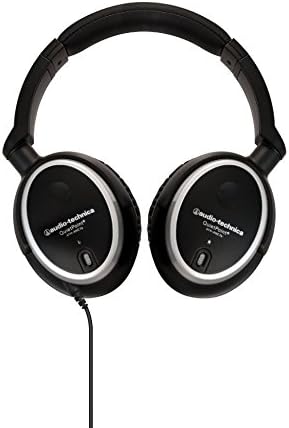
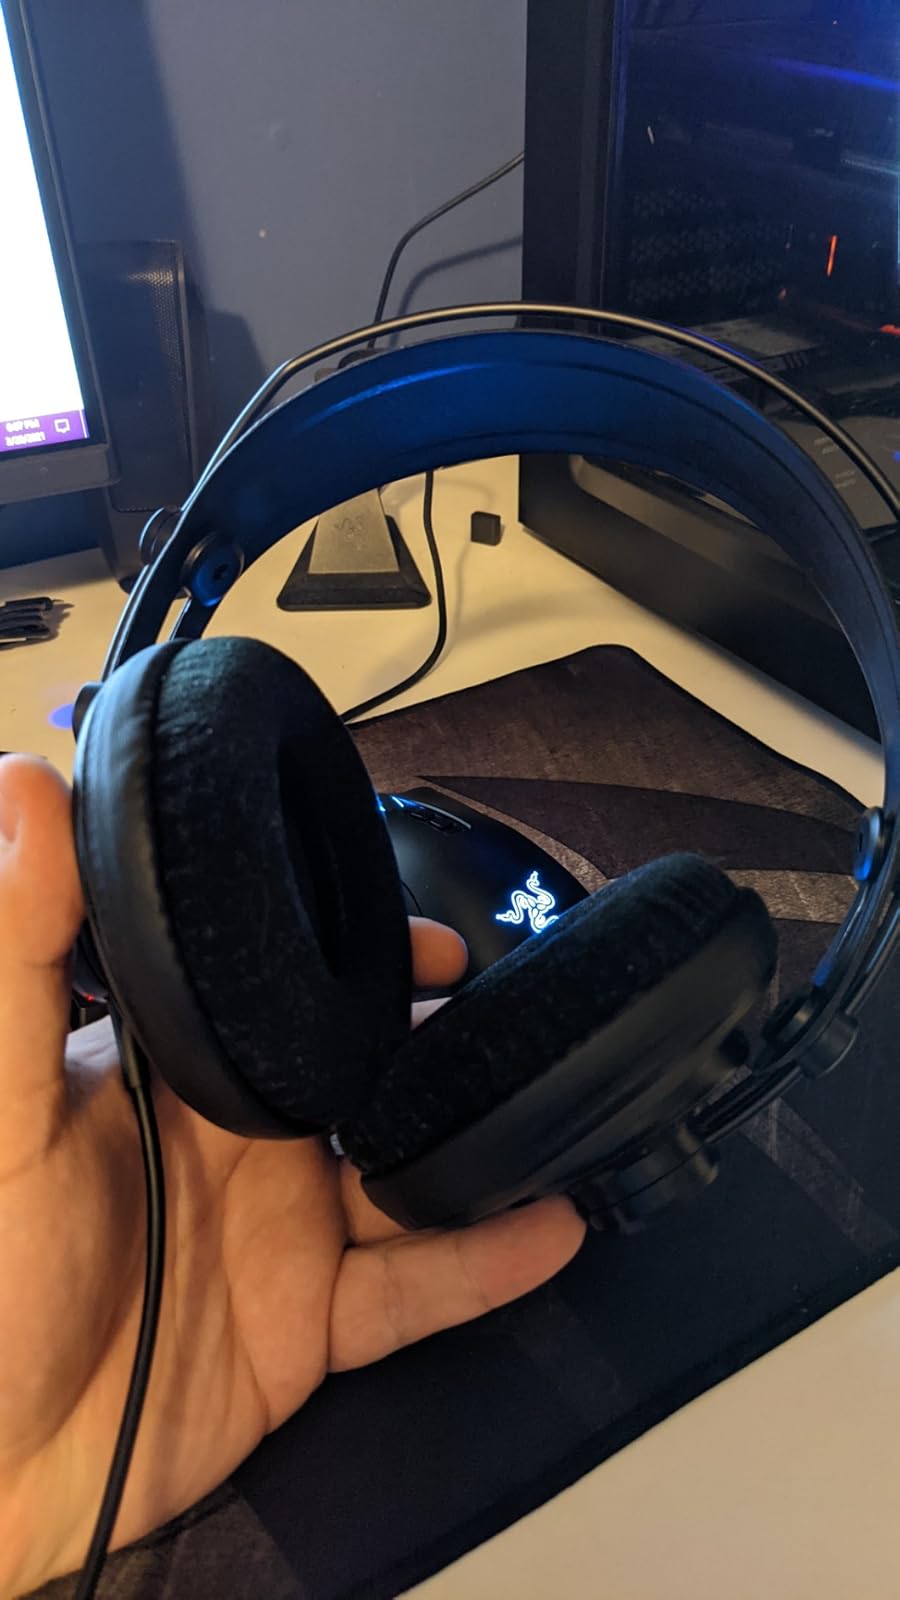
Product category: headphones
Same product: no